Rathore rebellion (1679–1707)

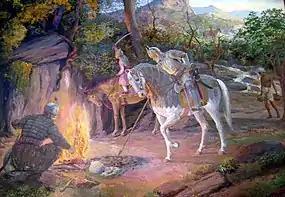
Painting of Rathore Troops by A.H. Müller in Mehrangarh Fort Museum.

The Rathore rebellion, described variously as the Rajput War and Rathore War of Independence, was the conflict between Rajputs of Marwar and the Mughals that started after the death of Jaswant Singh of Marwar, due to Aurangzeb's attempt to interfere in the succession of Marwar. The resistance to Mughal interference was started by the Rajput nobles under Durgadas Rathore and erupted into an all-out war between the Mughal empire and Rajputs of Marwar supported by Mewar Rajputs. It lasted for almost thirty years. The rebellion reached a climax after the death of Aurangzeb on 3 March 1707 and the capture of Jodhpur by the Rathores on 12 March 1707.